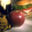
Label: apple